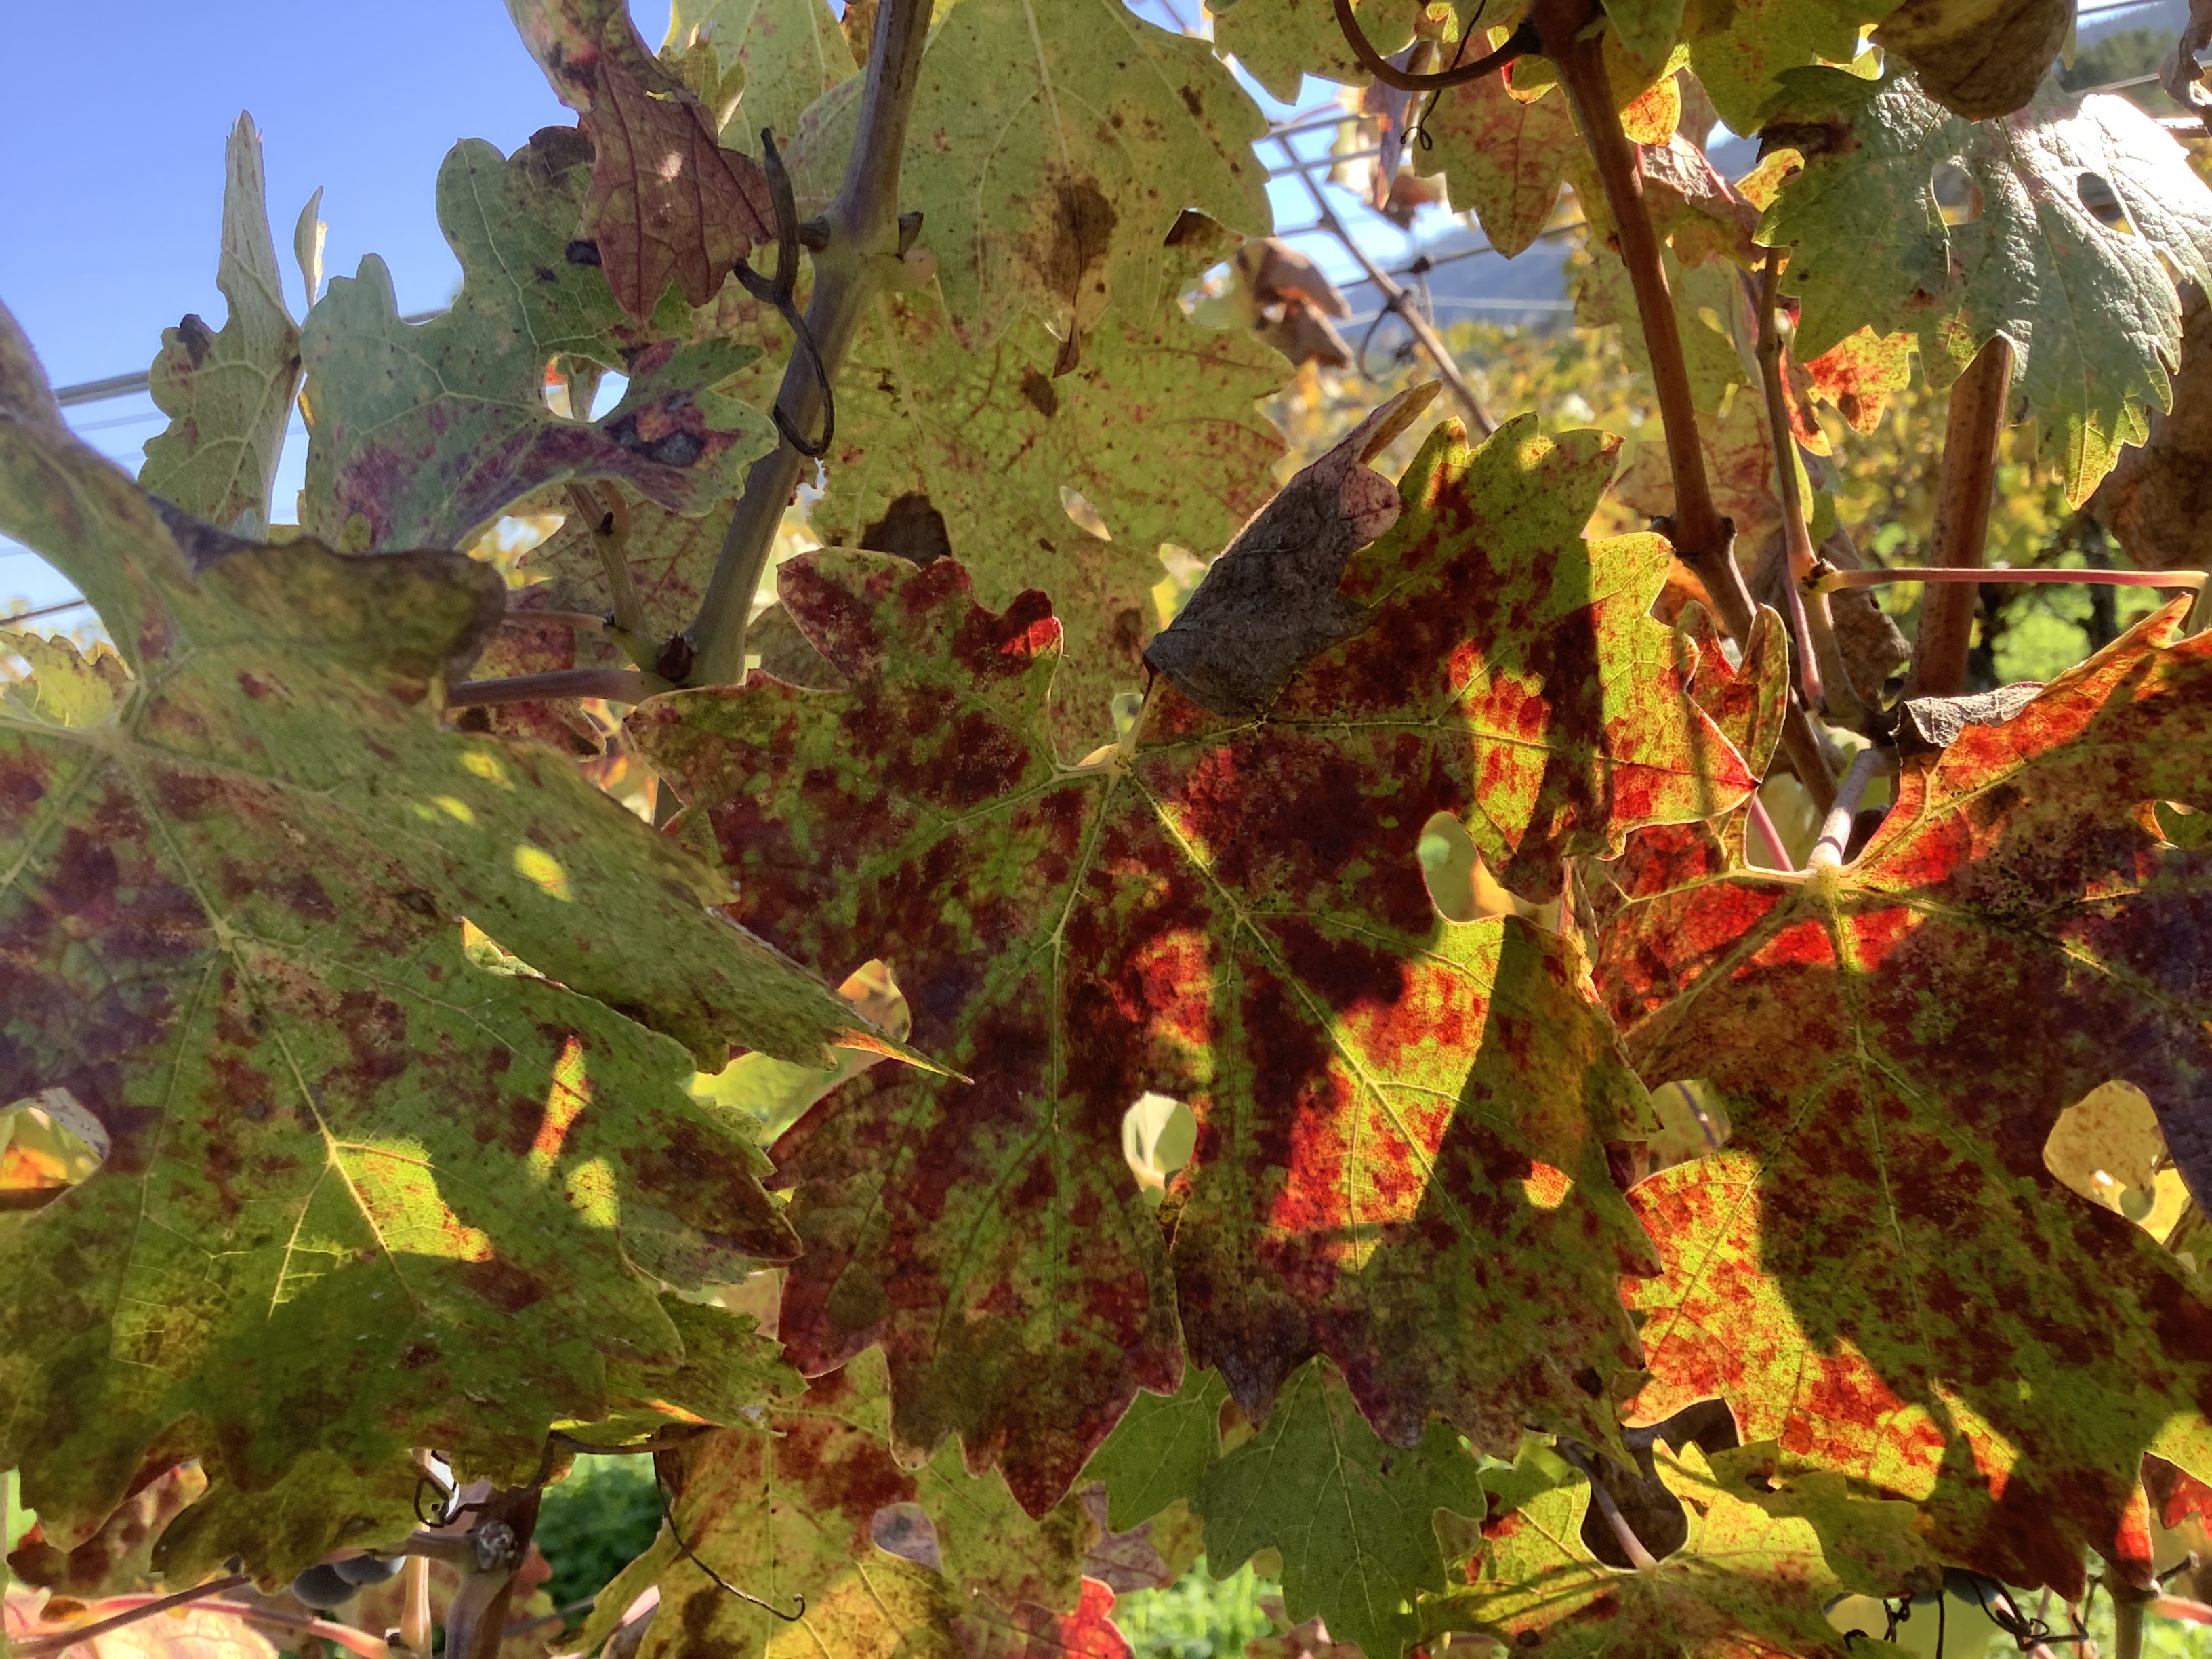
Label: Red Blotch